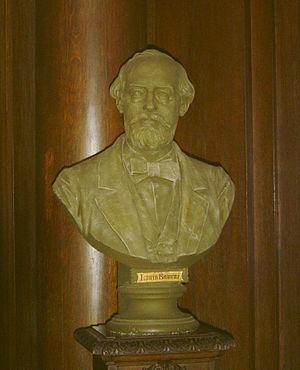
Le Reichsburg Cochem, littéralement « château impérial de Cochem », est un château allemand bâti sur une colline qui domine d'une centaine de mètres la vallée de la Moselle à Cochem, en Rhénanie-Palatinat.